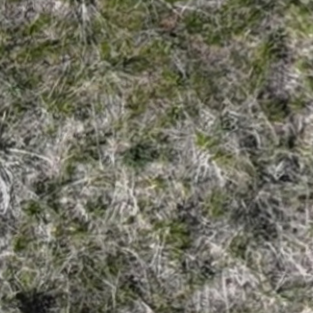
Month: may